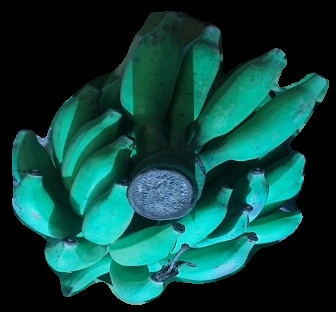
Variety: elakki-bale
Grade: grade3